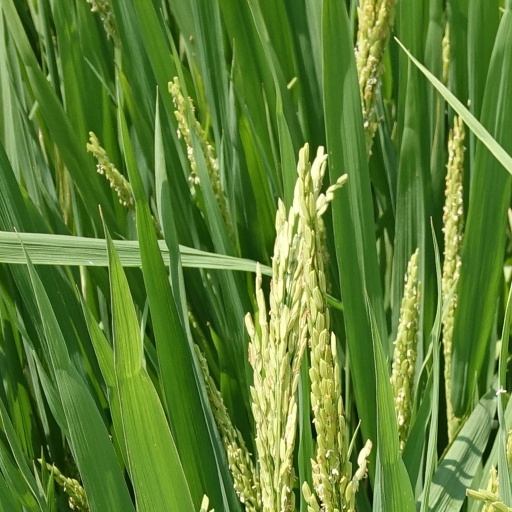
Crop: rice